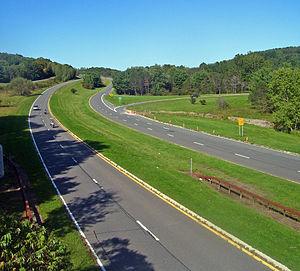
Ghent est une ville bourgeoise de l'État de New York, aux États-Unis. Son code postal est 12075. Sa population est de 5 402 habitants, principalement habitée par des Blancs.